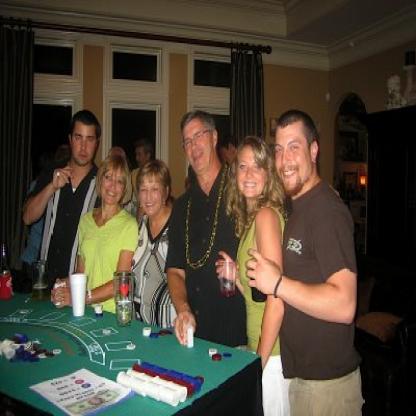
Scene: Indoor